James Shibest

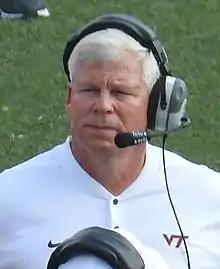
Shibest in 2018

James John Shibest (born October 31, 1964) is an American football coach and former wide receiver, who is the special teams coordinator at Purdue University, a position he has held since the 2025 season. Shibest served as the head football coach at Butler County Community College—now known as Butler Community College—from 1996 and 1999, leading the Grizzlies to two NJCAA National Football Championships. For most of his career, he has been a special teams coach. Shibest played college football at the University of Arkansas and briefly in the National Football League (NFL) as a replacement player during the 1987 strike.